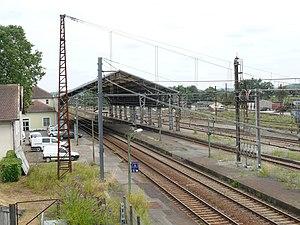
La gare de Puyoô (Pyrénées-Atlantiques, Aquitaine, France).